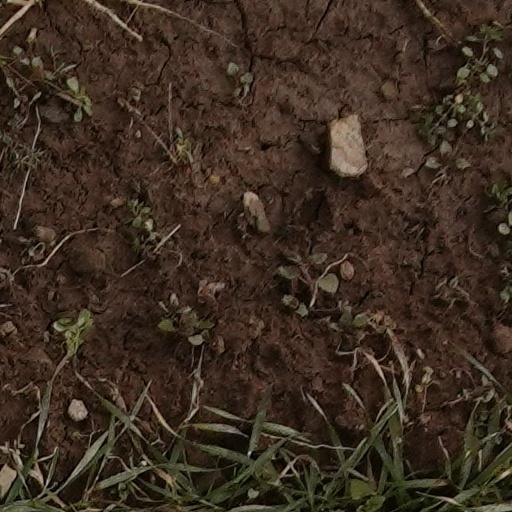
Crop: wheat